Matt Moniz

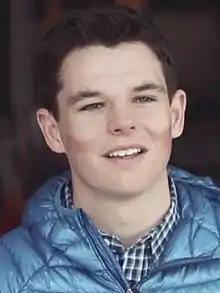
Matthew Moniz in June 2015

Matt Moniz (born February 1998) is an American mountaineer and speaker noted for his ascents of 8,000 meter peaks and several of the Seven Summits.